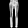
Label: Trouser